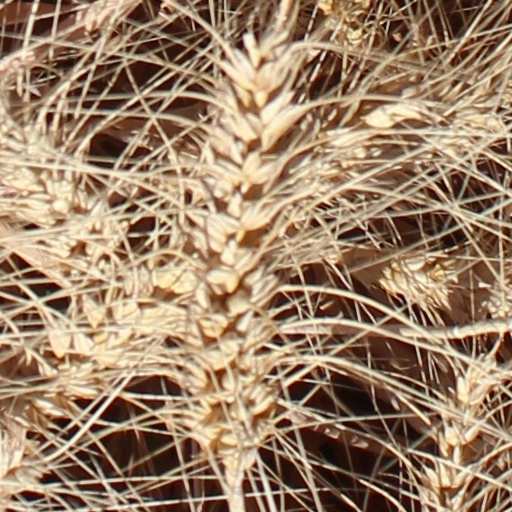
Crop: wheat